RV Maria S. Merian

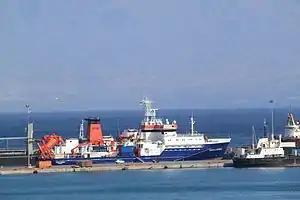
RV "Maria S. Merian" in the harbour of Mindelo, Cape Verde.

RV Maria S. Merian is Germany's second most modern research vessel, named after the naturalist and illustrator Maria Sybilla Merian. As of March 2006, Germany operates three other research vessels of its class, none of which is as well-equipped.